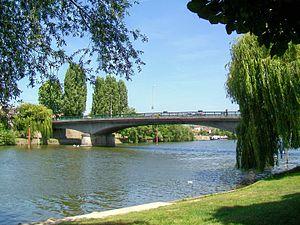
Le pont sur l'Oise entre Beaumont-sur-Oise et Persan.
Cette liste contient les ponts présents sur l'Oise et ses bras. Elle est donnée par département depuis l'aval de la rivière vers son amont et précise, après chaque pont, le nom des communes qu'elle relie, en commençant par celle située sur la rive gauche du cours d'eau.
Beaumont-sur-Oise est une commune française située dans le département du Val-d'Oise, en région Île-de-France. Ses habitants sont appelés les Beaumontois. Elle forme avec cinq communes voisines l'unité urbaine de Persan - Beaumont-sur-Oise.